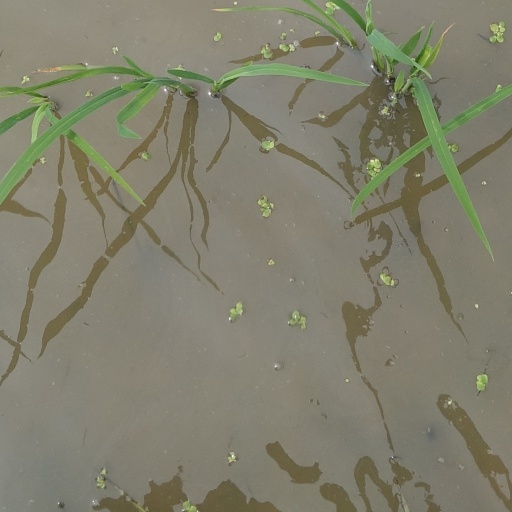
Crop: rice